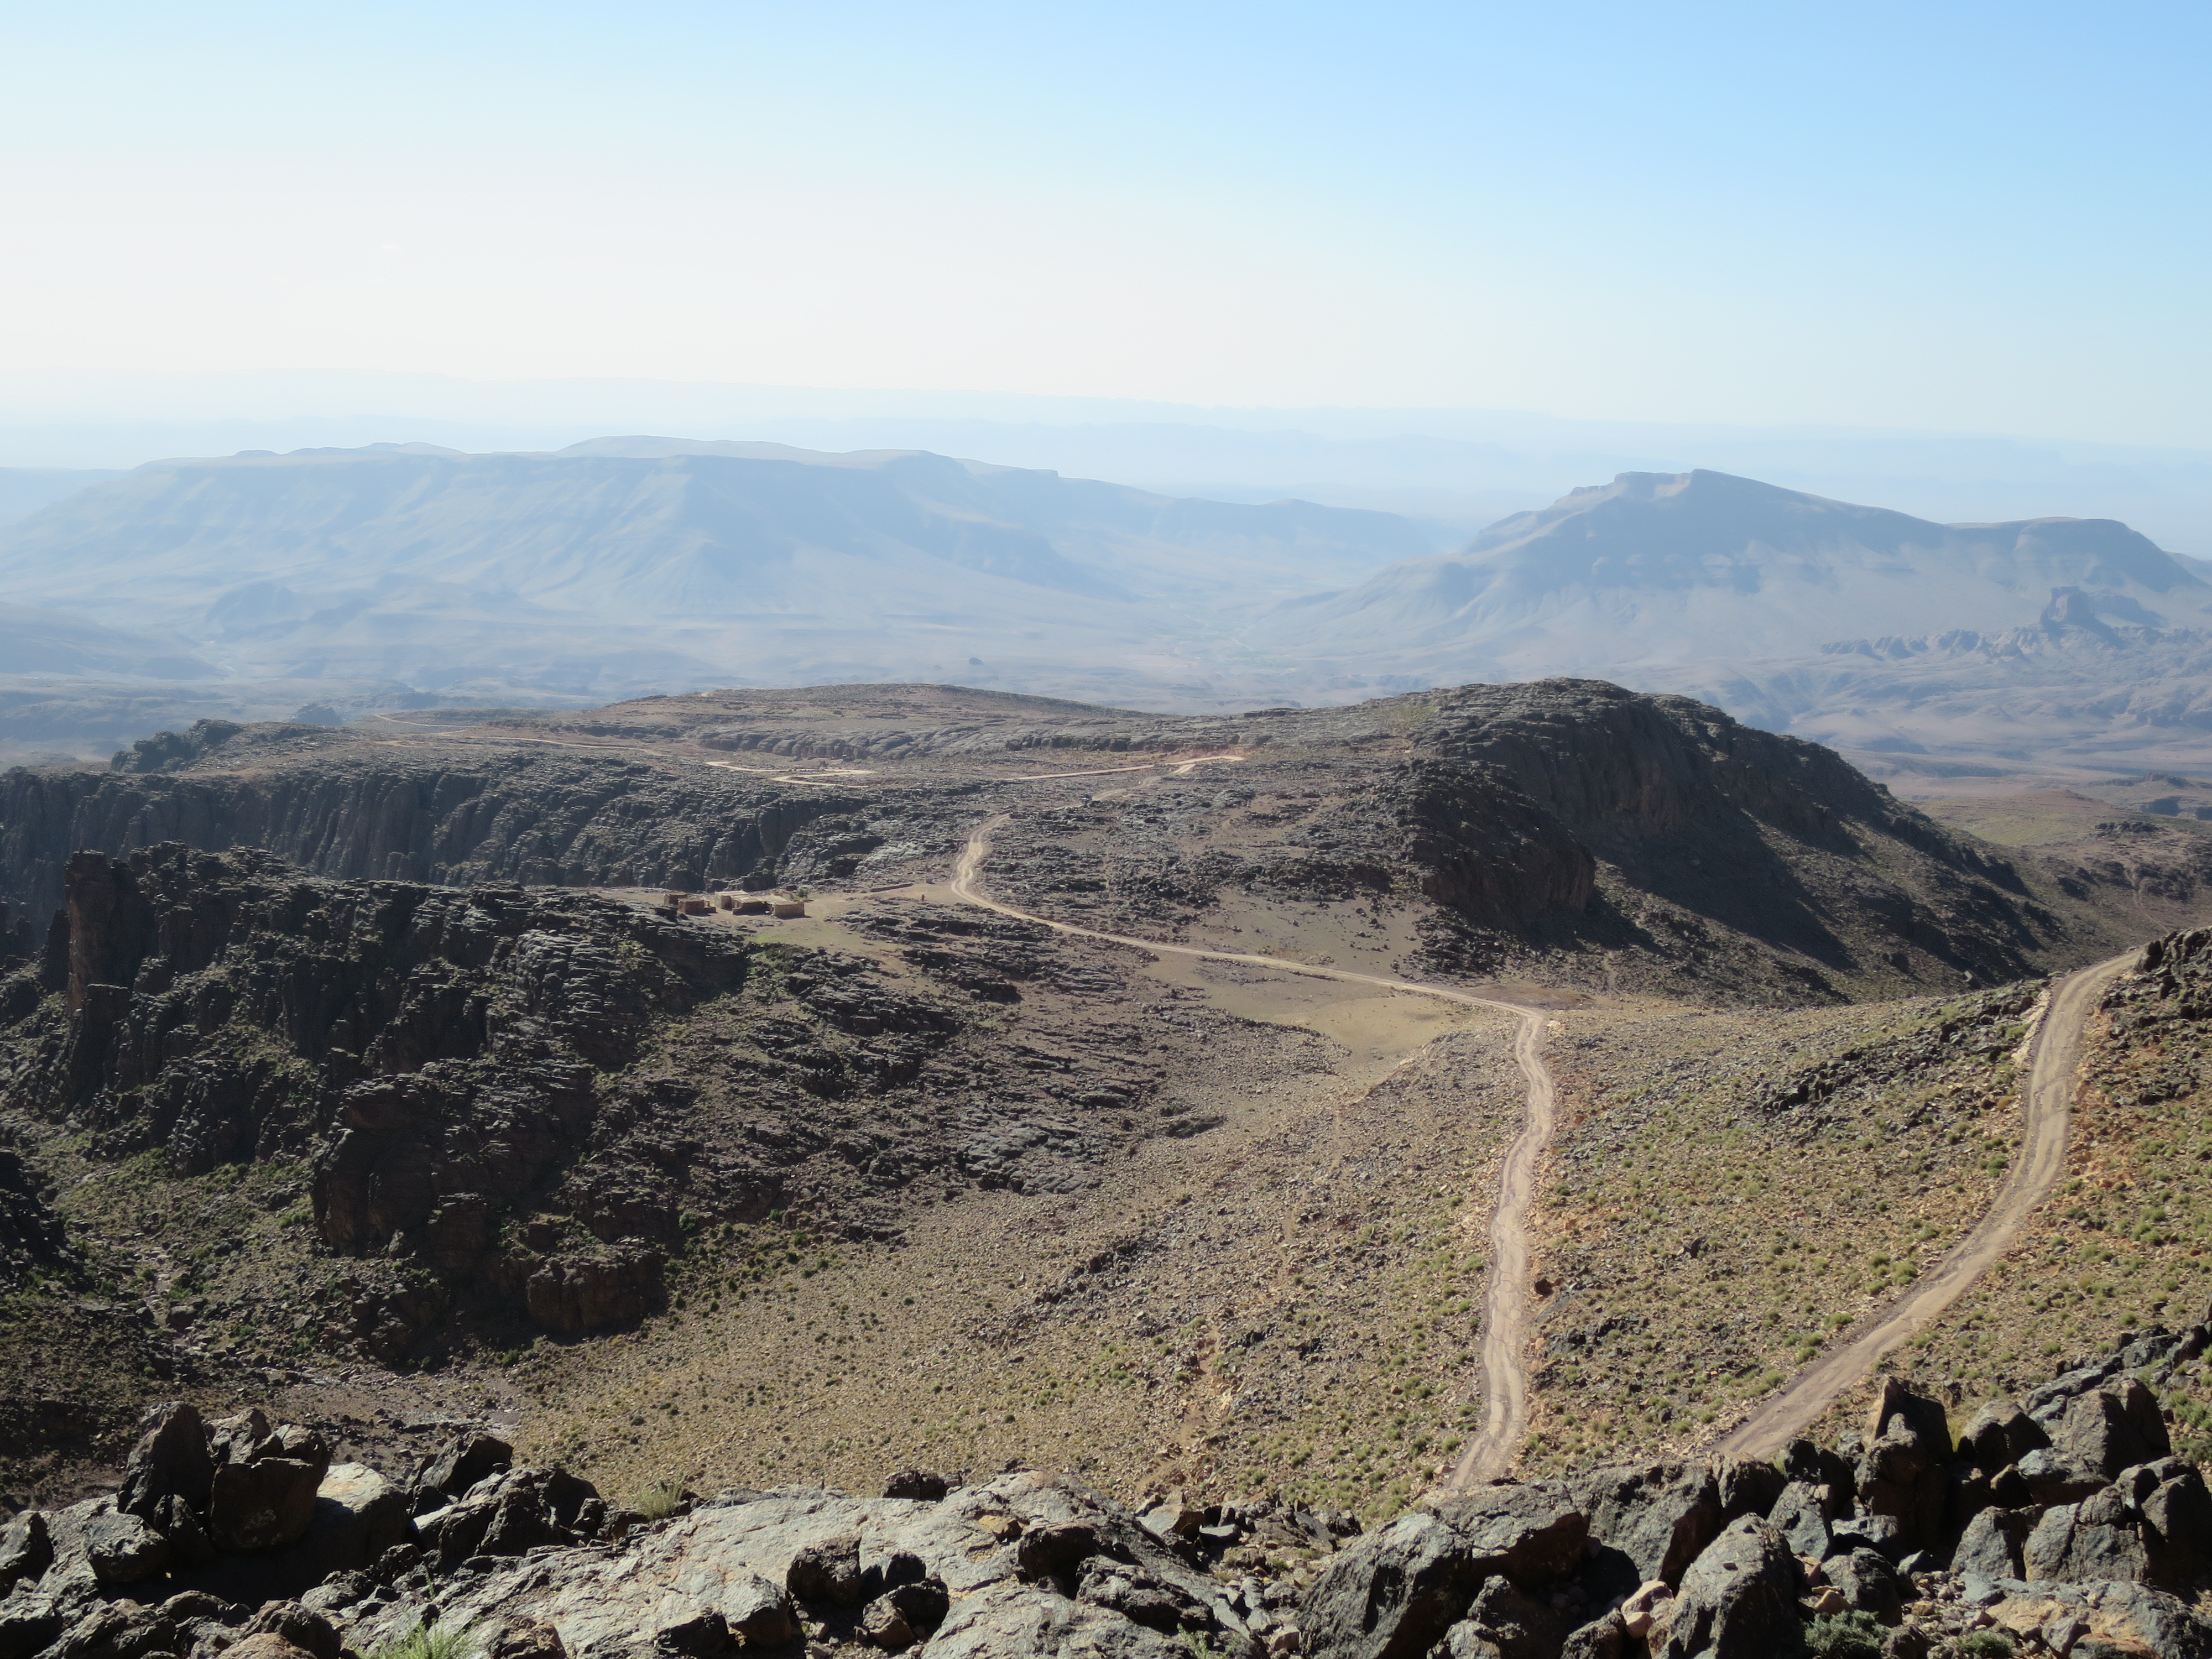
landscape, wilderness, walking, mountain, hiking, trail, hill, adventure, valley, mountain range, ridge, summit, stones, geology, plateau, morocco, fell, wadi, landform, mountain pass, bergstrasse, atlas mountains, dust road, geographical feature, mountainous landforms